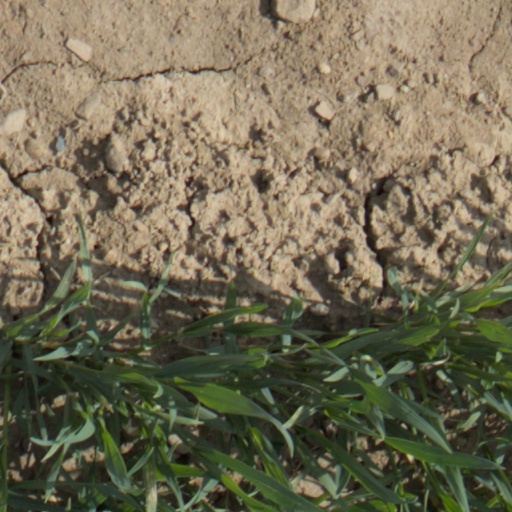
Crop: wheat